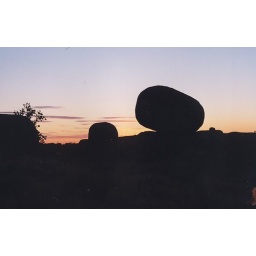
had to get up early for this one, huge boulders against an almost clear sky during the dry season